Question: Please indicate a possible affordance area of baseball bat that can be used for holding
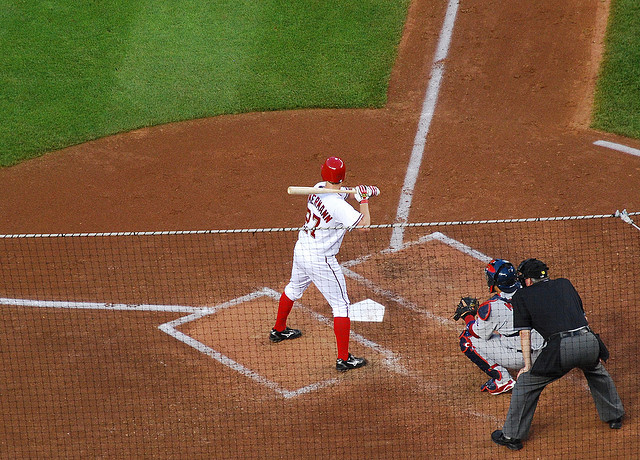
Answer: [350.768, 183.596, 383.048, 204.781]